Eru Bay

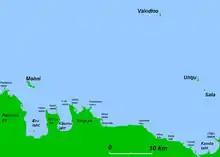
Location of the bay

Eru Bay (also ) is bay in Kuusalu Parish (Harju County) and Haljala Parish, Lääne-Viru County in Estonia; the bay is part of Gulf of Finland. Area of the bay is 7656 ha.